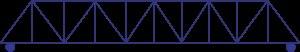
Une poutre est dite en treillis lorsqu’elle est formée d'éléments articulés entre eux et formant une triangulation. Cette poutre comprend deux membrures reliées par des éléments verticaux et/ou obliques.